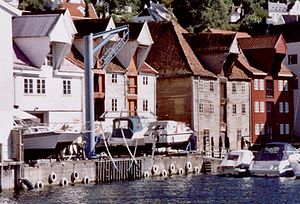
Christian Nielsen Holberg / Familieliv
Disse søboder i Bergen har overlevet skiftende bybrande.
Christian Nielsen Holberg var en norsk officer, fader til Ludvig Holberg. Han var henved 50, da han giftede sig i 1667, og må dermed være født omkring 1620.